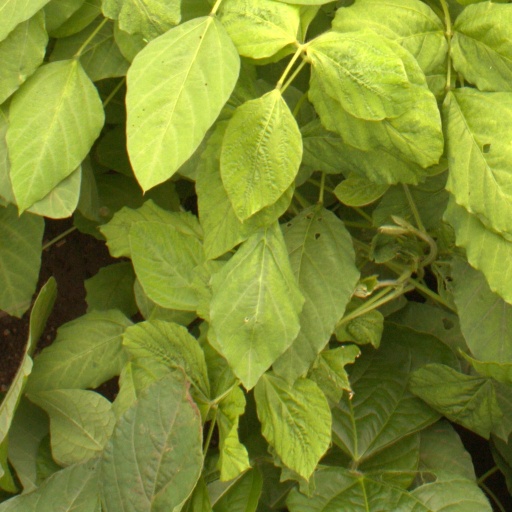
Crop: soybean